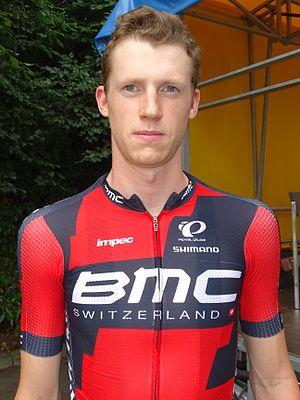
Reportage réalisé le samedi 4 juillet à l'occasion du départ et de l'arrivée du Circuit Het Nieuwsblad espoirs 2015 à Grotenberge (Zottegem), Belgique.
Nathan Van Hooydonck, né le 12 octobre 1995 à Gooreind, est un coureur cycliste belge, membre de l'équipe CCC.